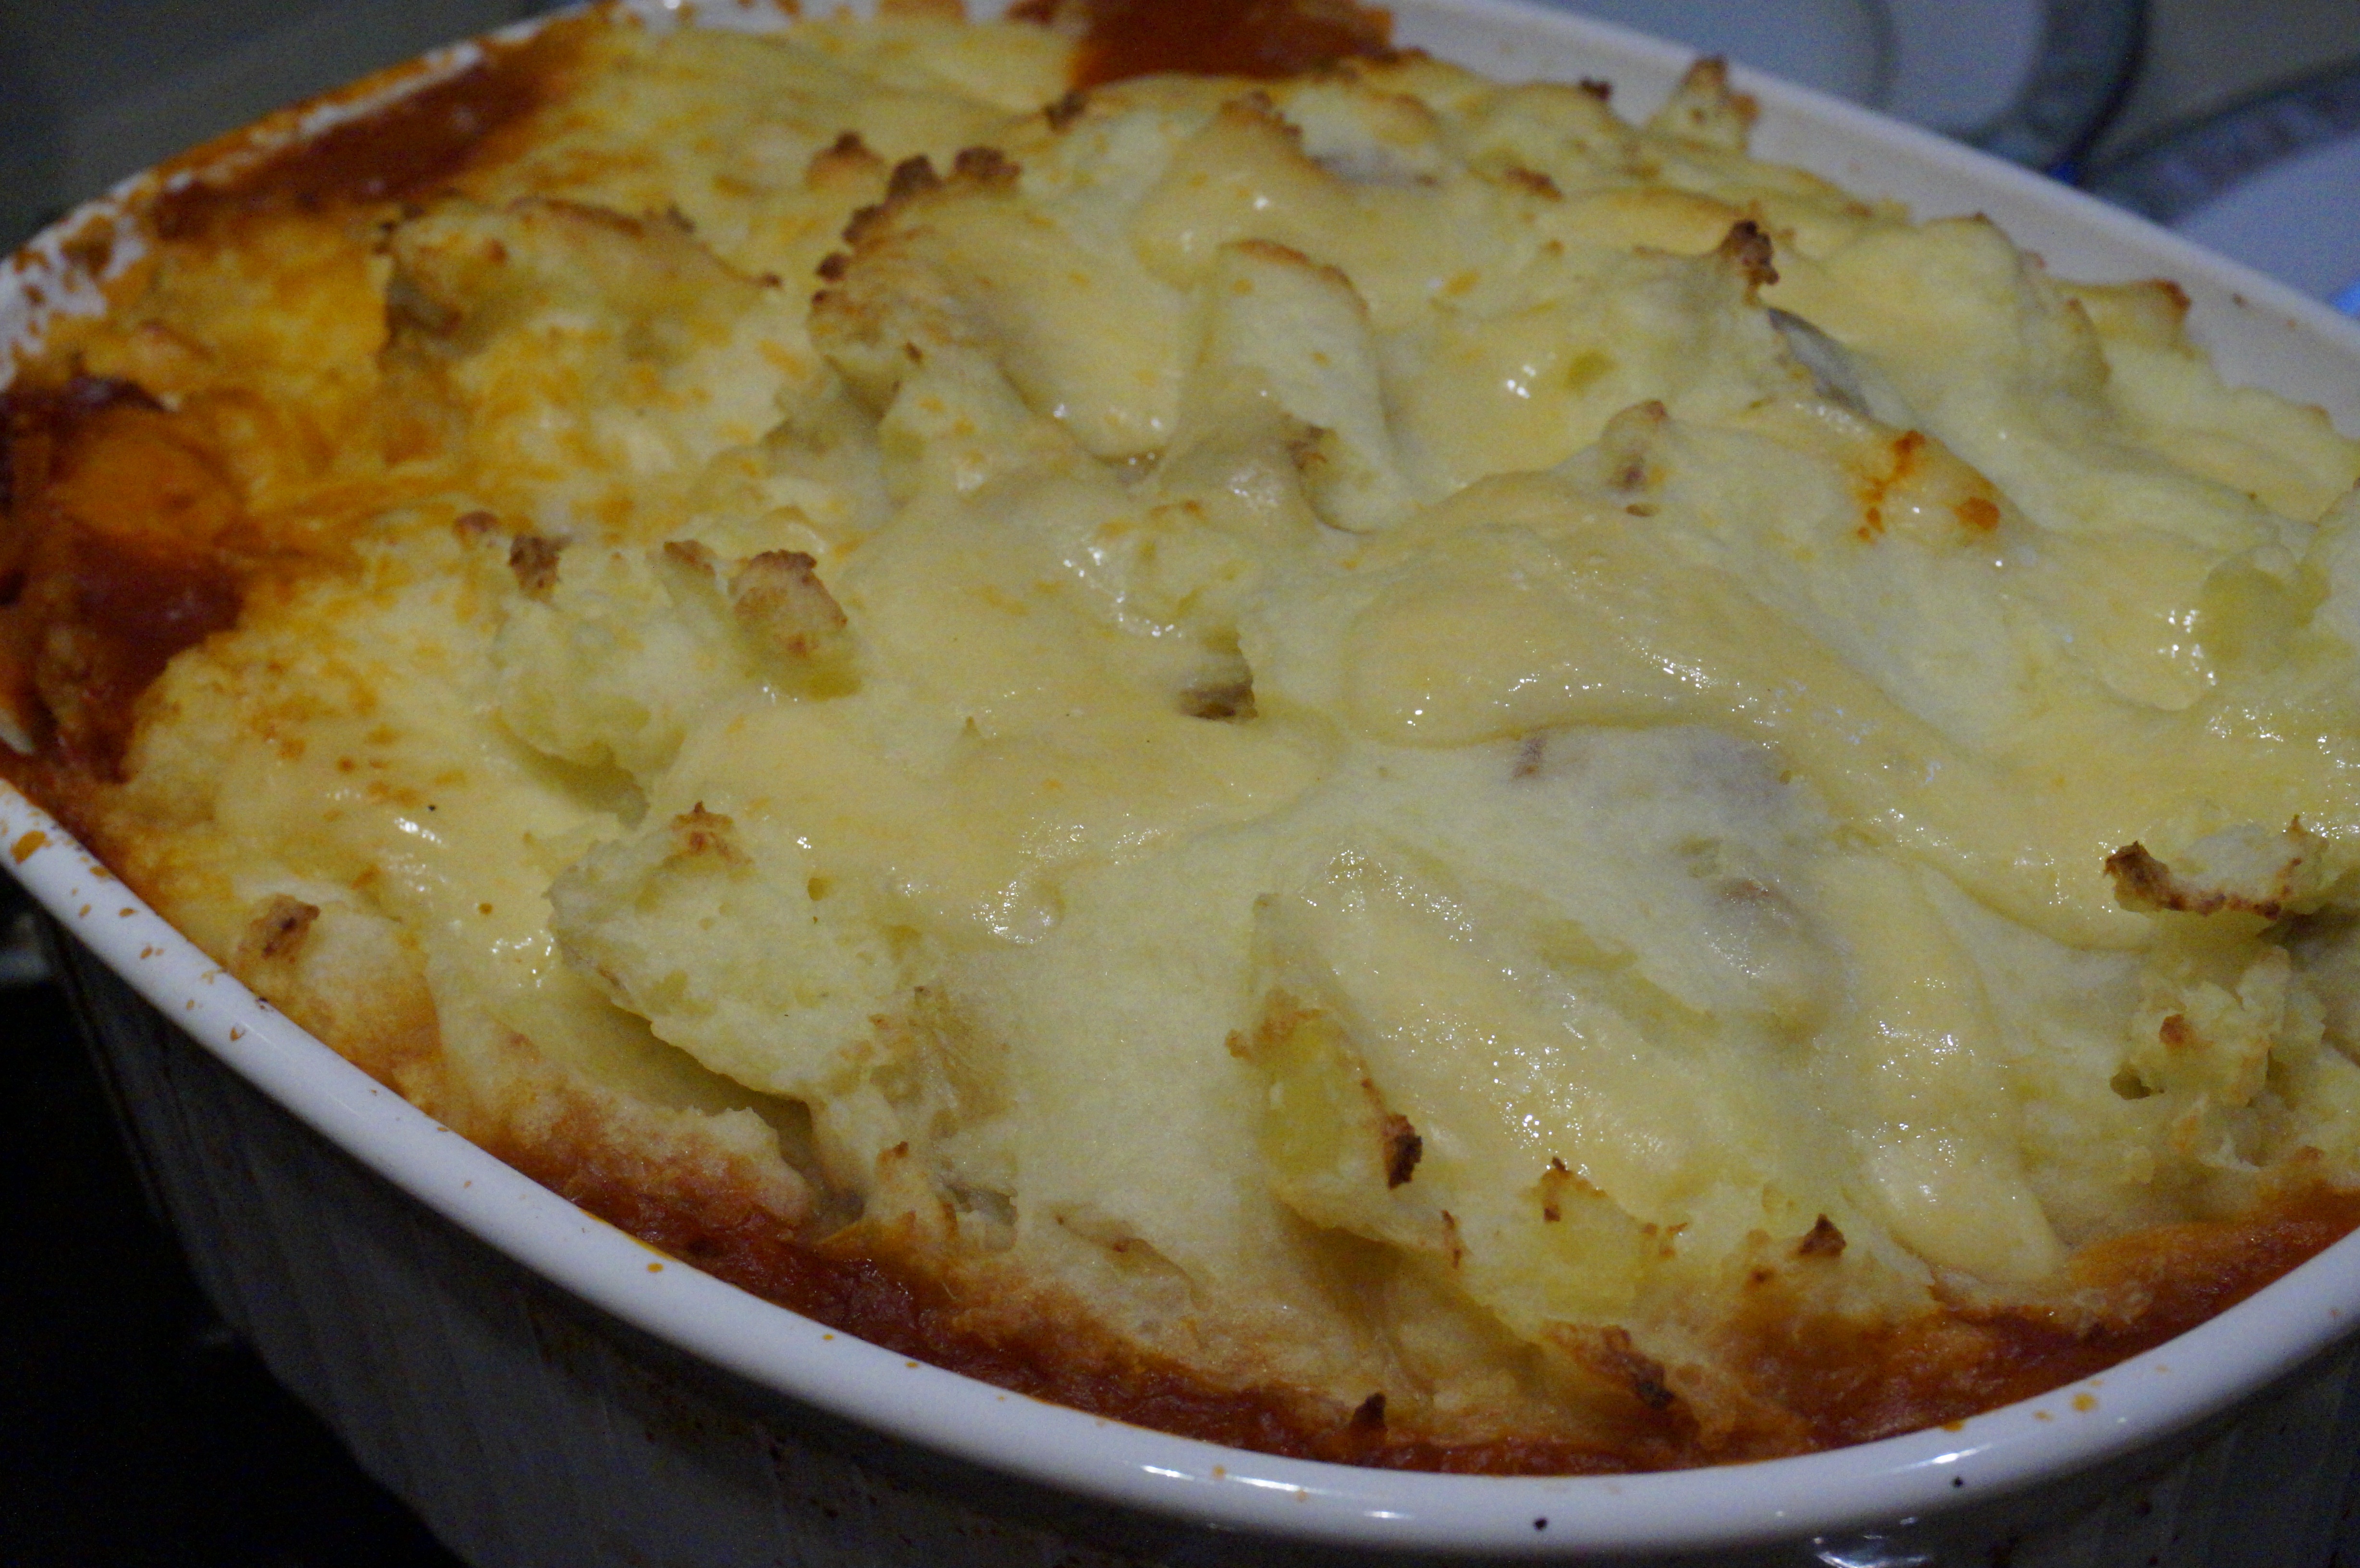
dish, food, produce, vegetable, breakfast, dessert, cuisine, pie, potato, cheese, dinner, tartiflette, side dish, gratin, mashed potato, cottage pie